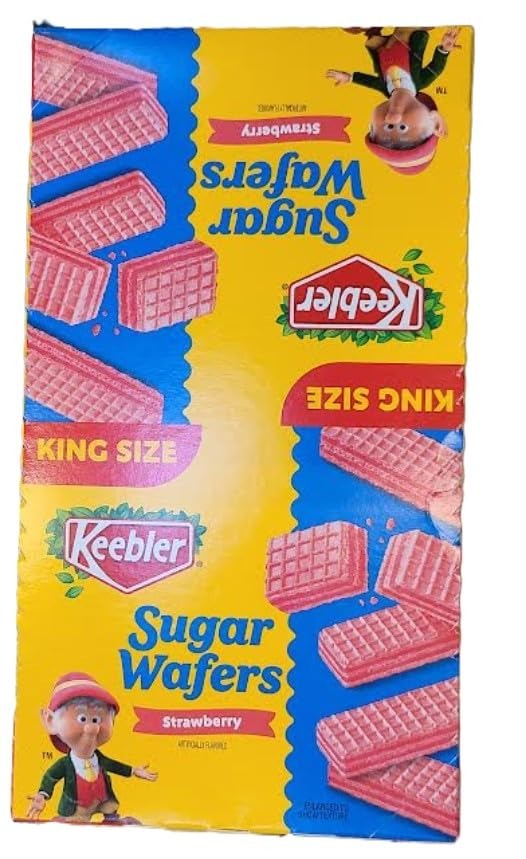
Item Name: Keebler Sugar Wafers, Strawberry, 4.4 oz - 9 ct Box
Bullet Point 1: Light, crispy strawberry-flavored wafer cookies pack a sweet burst of yummy creme filling.
Bullet Point 2: Baked to perfection for a big strawberry taste in every bite.
Bullet Point 3: Perfect for enjoying on-the-go or as an afternoon snack.
Bullet Point 4: Contain no trans fat, making them a guilt-free indulgence for any occasion.
Bullet Point 5: One box with nine (9) packs of 4.4 Oz each
Product Description: Satisfy your sweet tooth with Keebler's Strawberry Sugar Wafers King Size.
Value: 39.6
Unit: Ounce

Price: 32.99